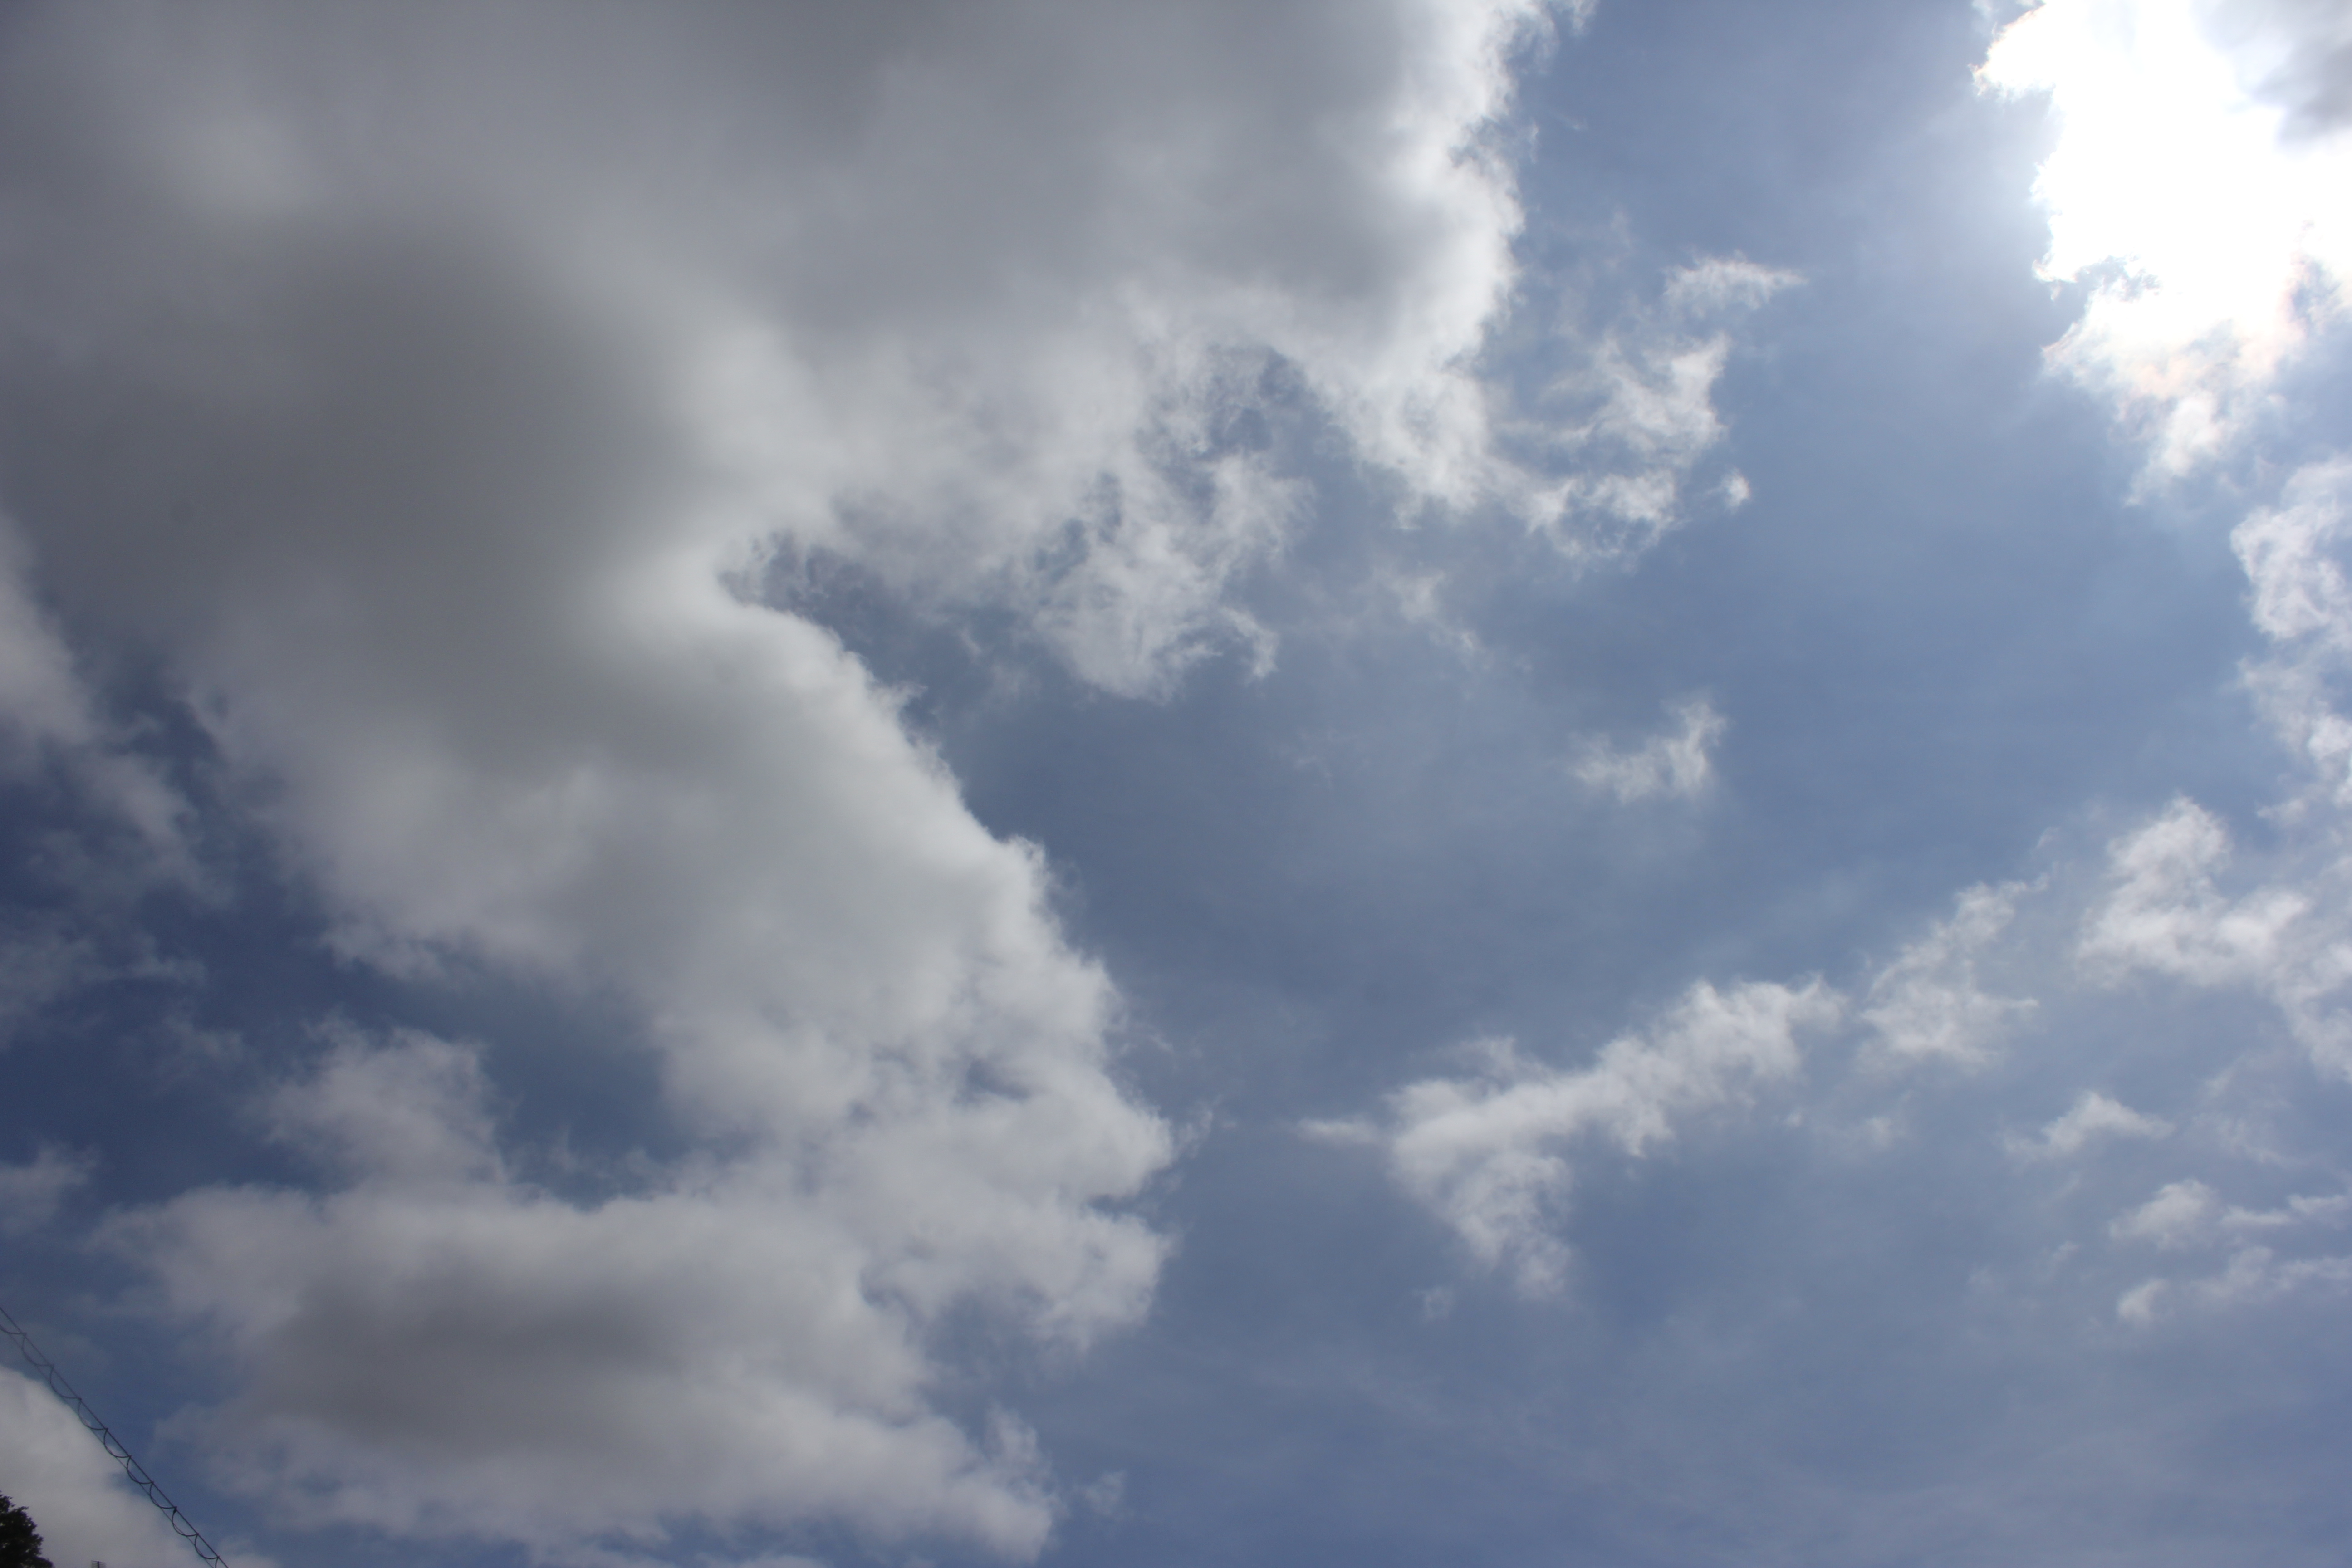
Cloud type: Cumulus